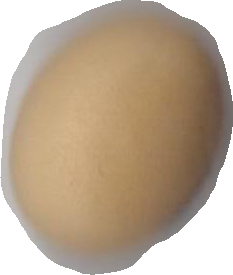
Variety: Anjasmoro